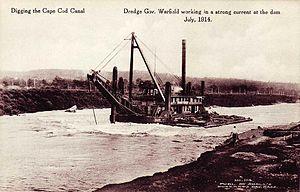
Le canal du cap Cod est un canal du Massachusetts, aux États-Unis. D'une longueur de 11,3 km, il permet aux navires d'éviter de contourner le cap Cod en passant de la baie de Buzzards au sud-ouest, à la baie du cap Cod au nord-est. Il constitue une partie de l'Intracoastal Waterway. La ville de Sandwich se situe à son entrée nord et l'académie maritime du Massachusetts à son entrée sud.